Stanlow and Thornton railway station

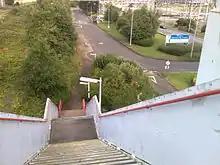
The steps lead down to the refinery site

At this station there are covered shelters, with three metal seats on either platform. There is a payphone located on the Helsby platform.